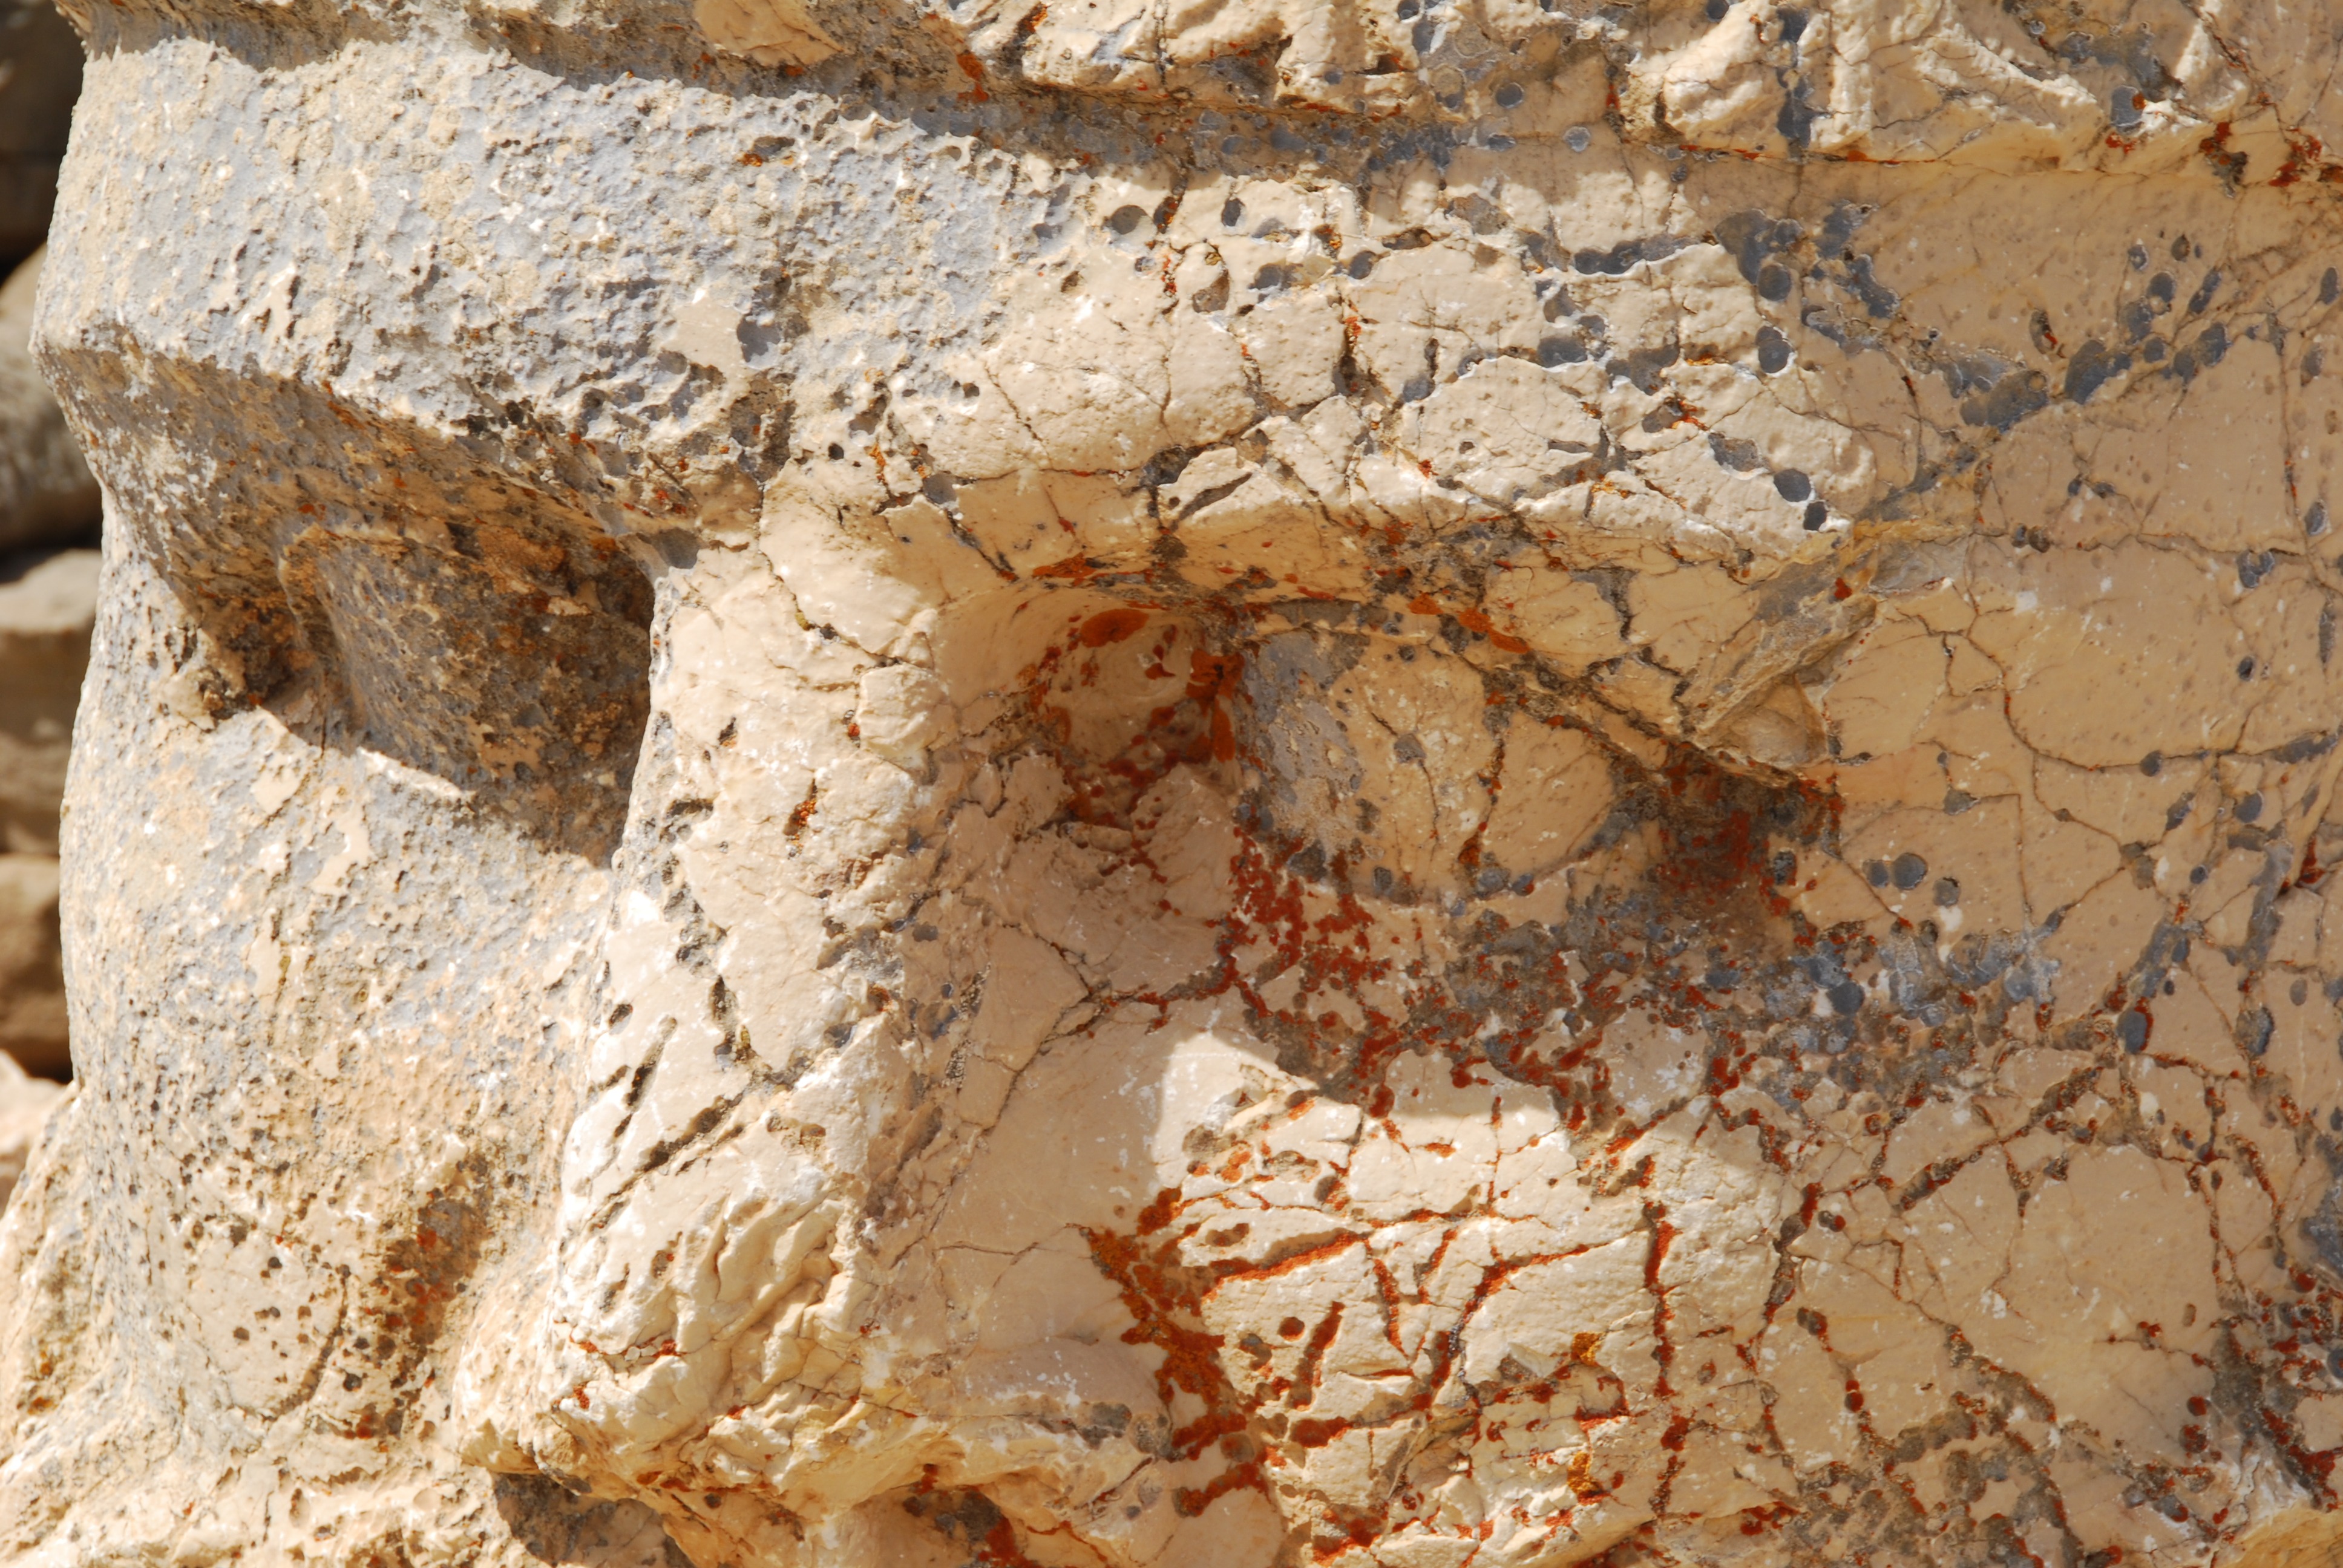
wood, wall, stone, statue, soil, material, face, sculpture, geology, turkey, sanctuary, gods, ancient history, nemrut dagi, nemrod mountain, antiochus